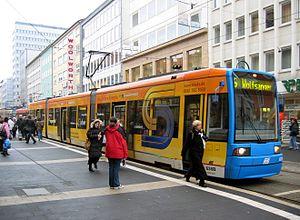
Le réseau de tramway de Cassel est une partie du réseau de transport public de Cassel, en Allemagne.